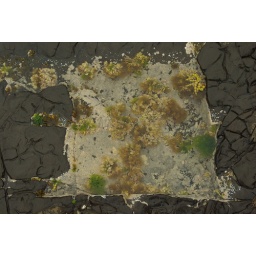
Fossilised forest on a beach near Invercargill